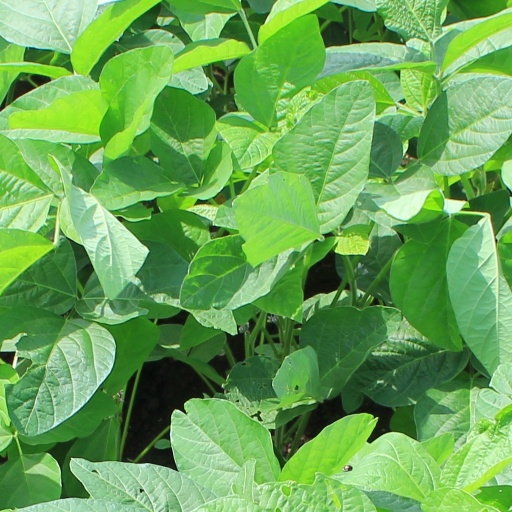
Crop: soybean